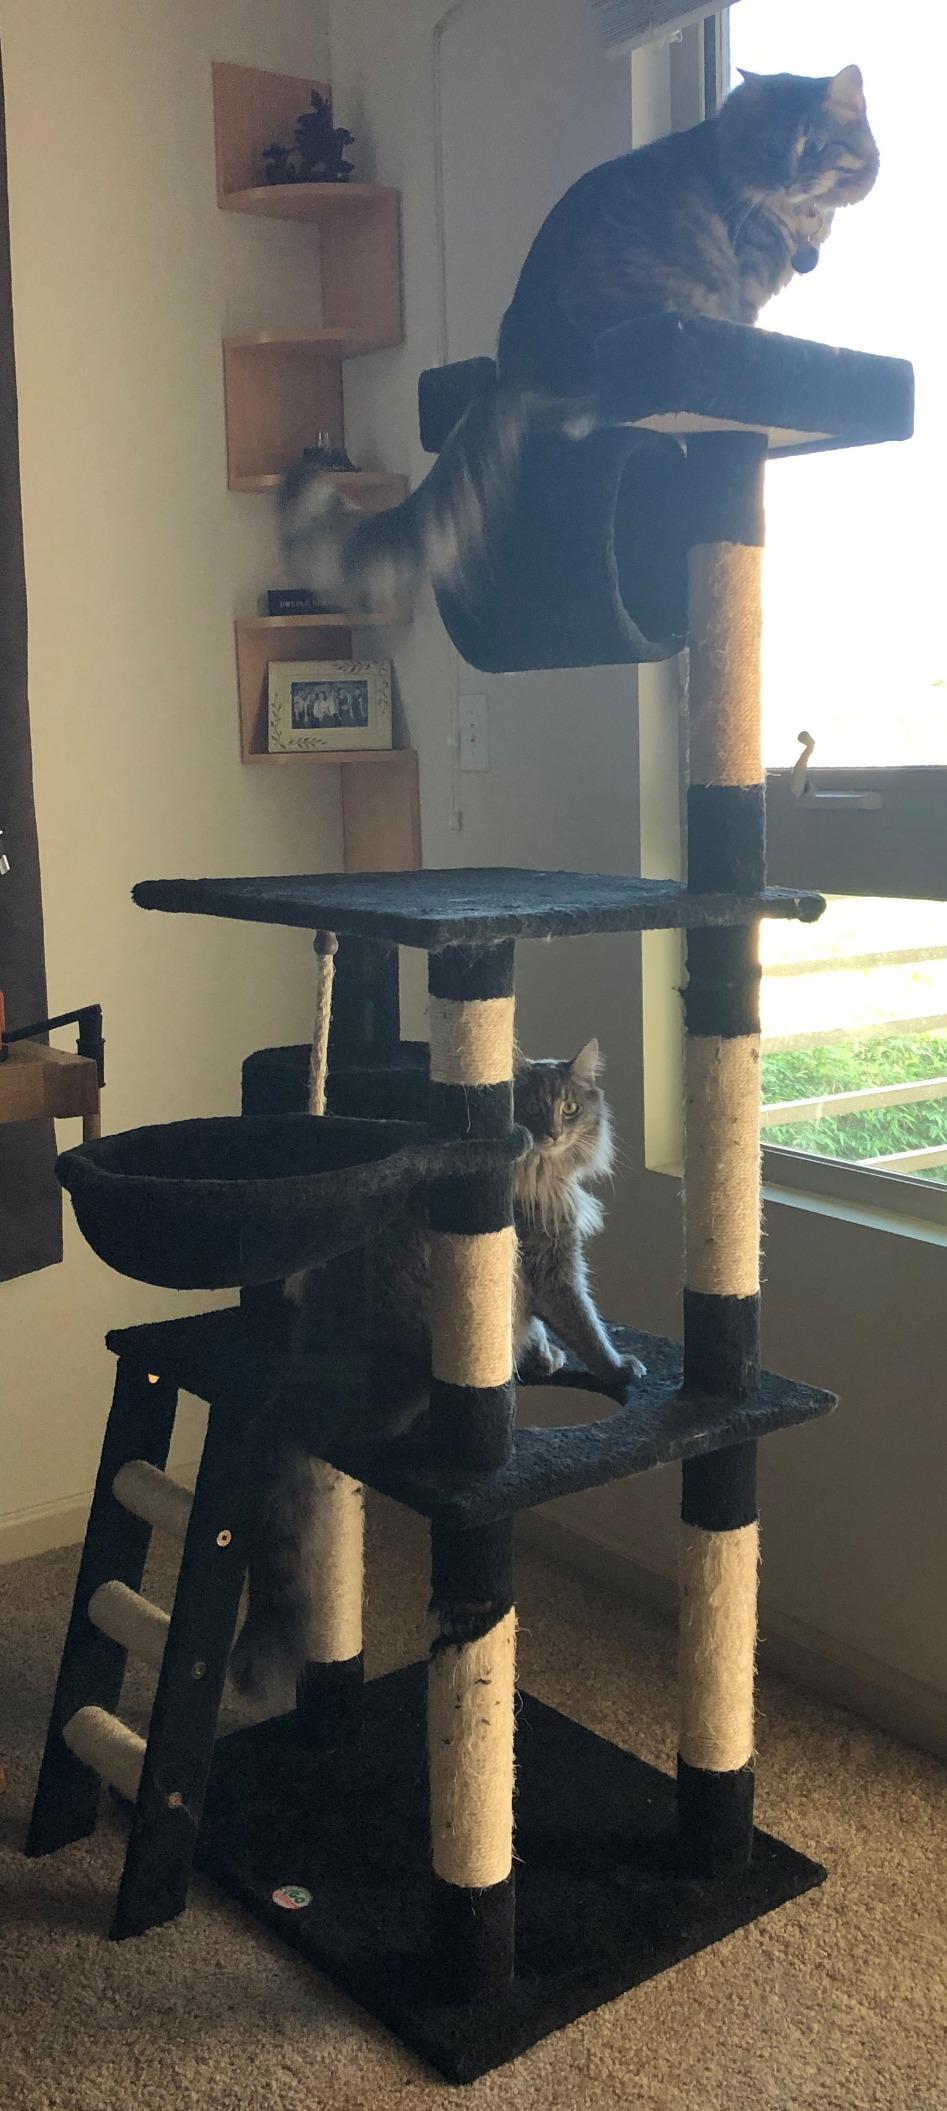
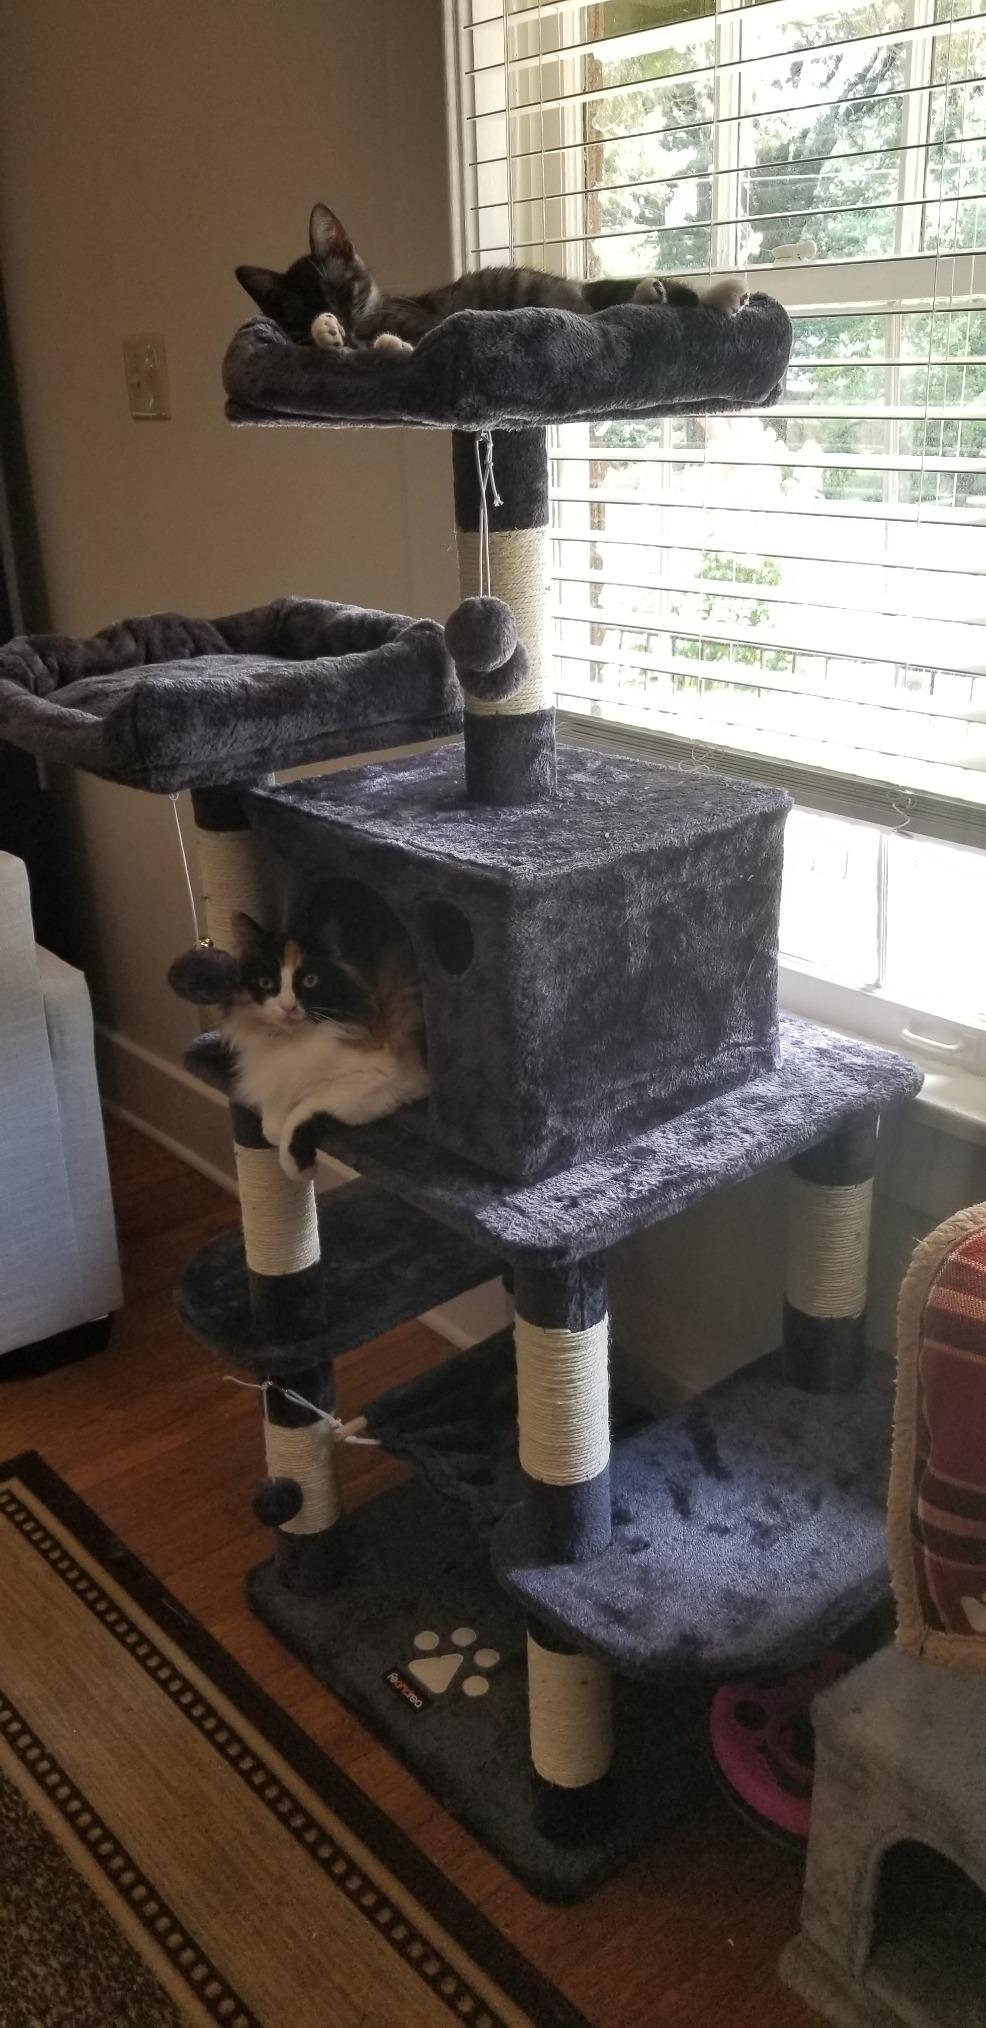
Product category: items_cat tree
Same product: no